Friesland

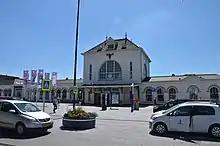
Leeuwarden railway station is a national heritage site

Friesland is mainly an agricultural province. The black and white Frisian cattle, black and white Stabyhoun and the black Frisian horse originated here. Tourism is another important source of income: the principal tourist destinations include the lakes in the southwest of the province and the islands in the Wadden Sea to the north. There are 195 windmills in the province of Friesland, out of a total of about 1200 in the entire country.